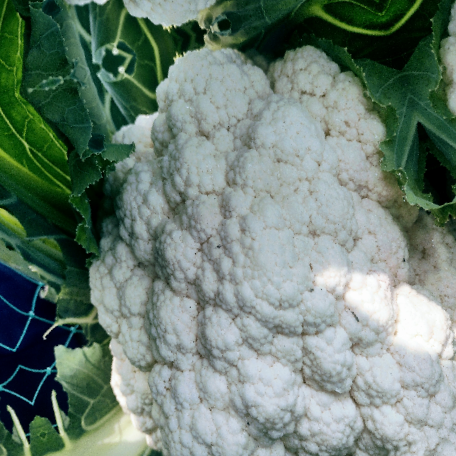
Label: Disease Free